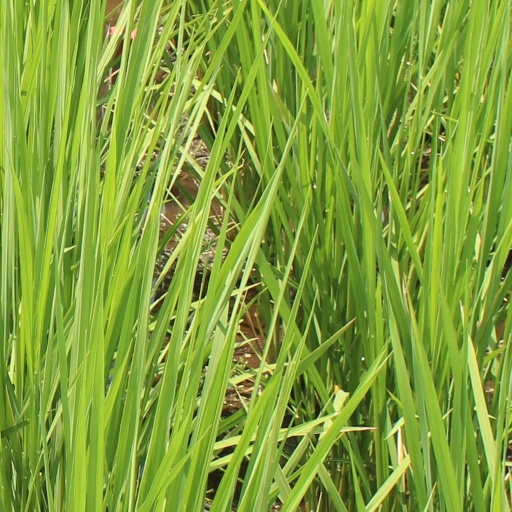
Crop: rice